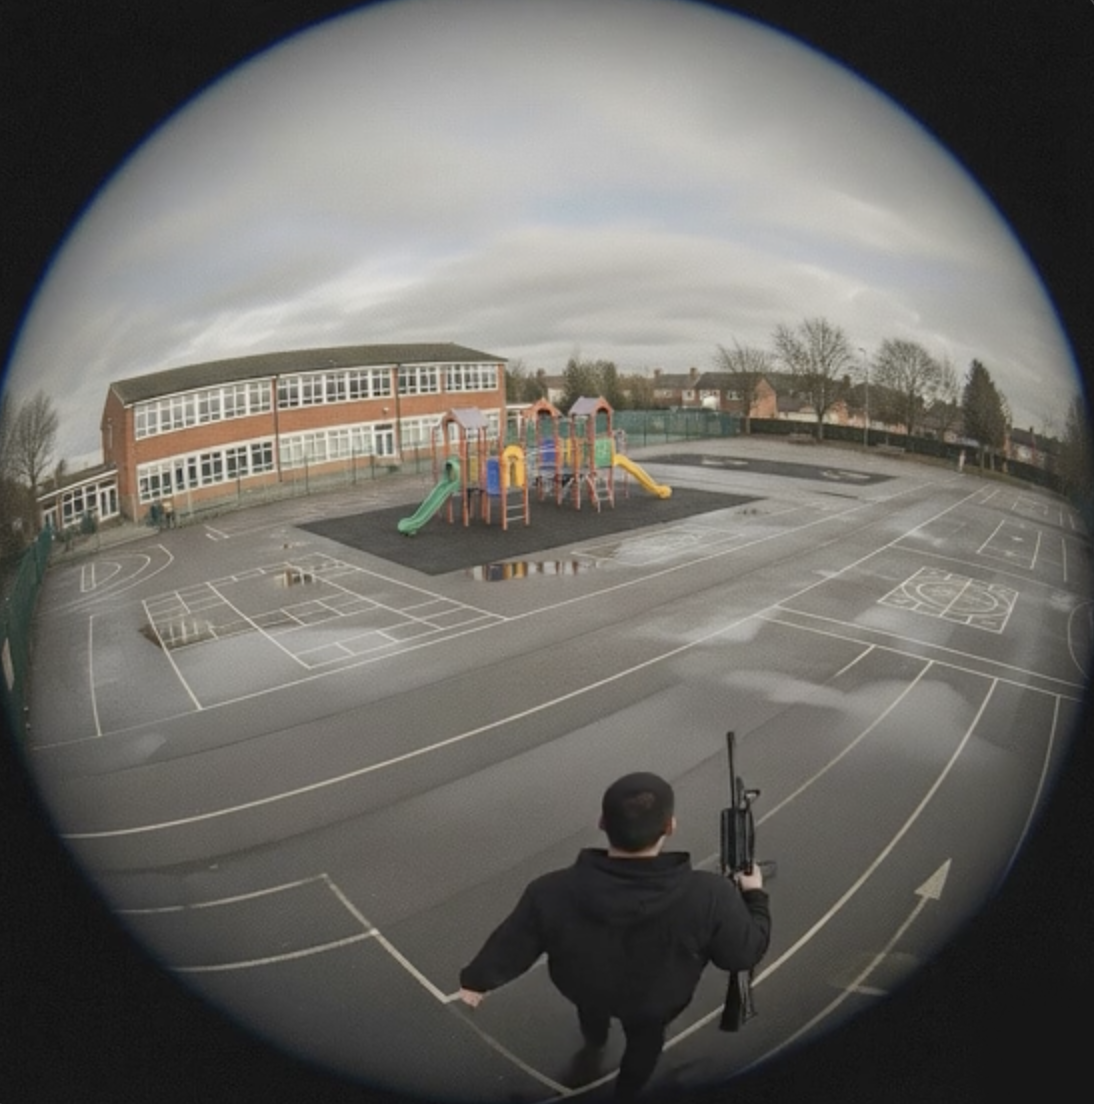
Object: person

Object: weapon